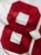
Number: 8